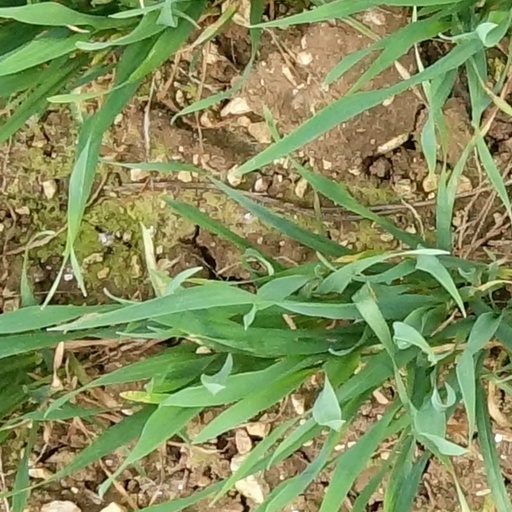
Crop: wheat